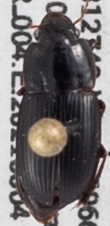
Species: Harpalus ellipsis
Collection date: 2021-08-04
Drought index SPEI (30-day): -1.106
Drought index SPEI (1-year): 0.03
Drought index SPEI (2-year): -0.446